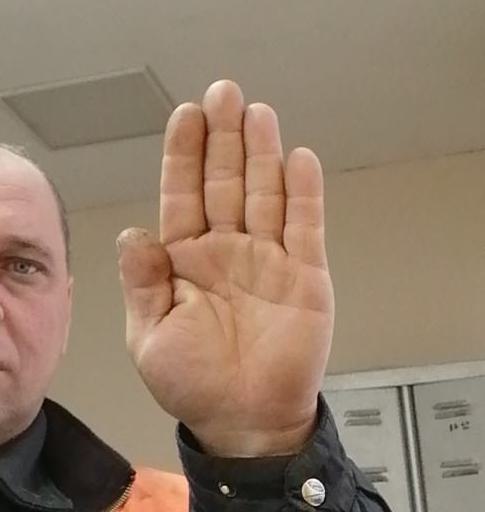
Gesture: stop